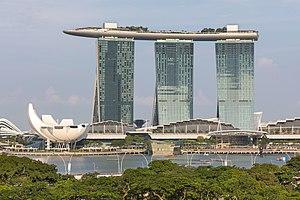
Hôtel Marina Bays Sands et ArtScience Museum (architecte